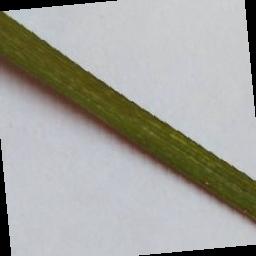
Label: Rice___Leaf_Blast